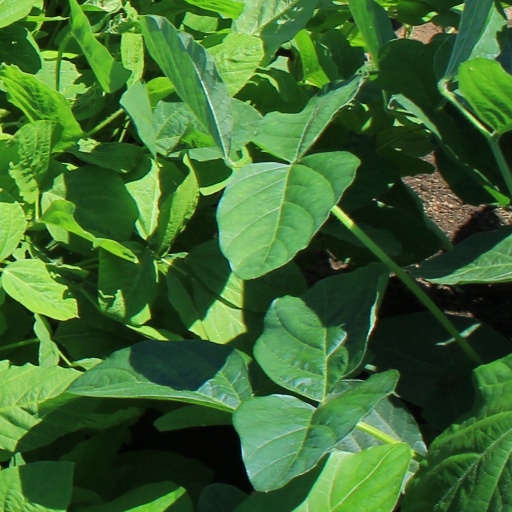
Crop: soybean